Jōshū-Niiya Station

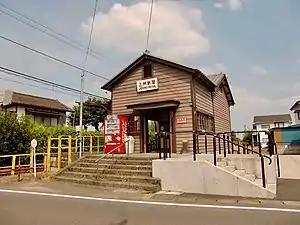
Jōshū-Niiya Station in August 2013

is a passenger railway station in the town of Kanra, Gunma, Japan, operated by the private railway operator Jōshin Dentetsu.